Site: brandenburg
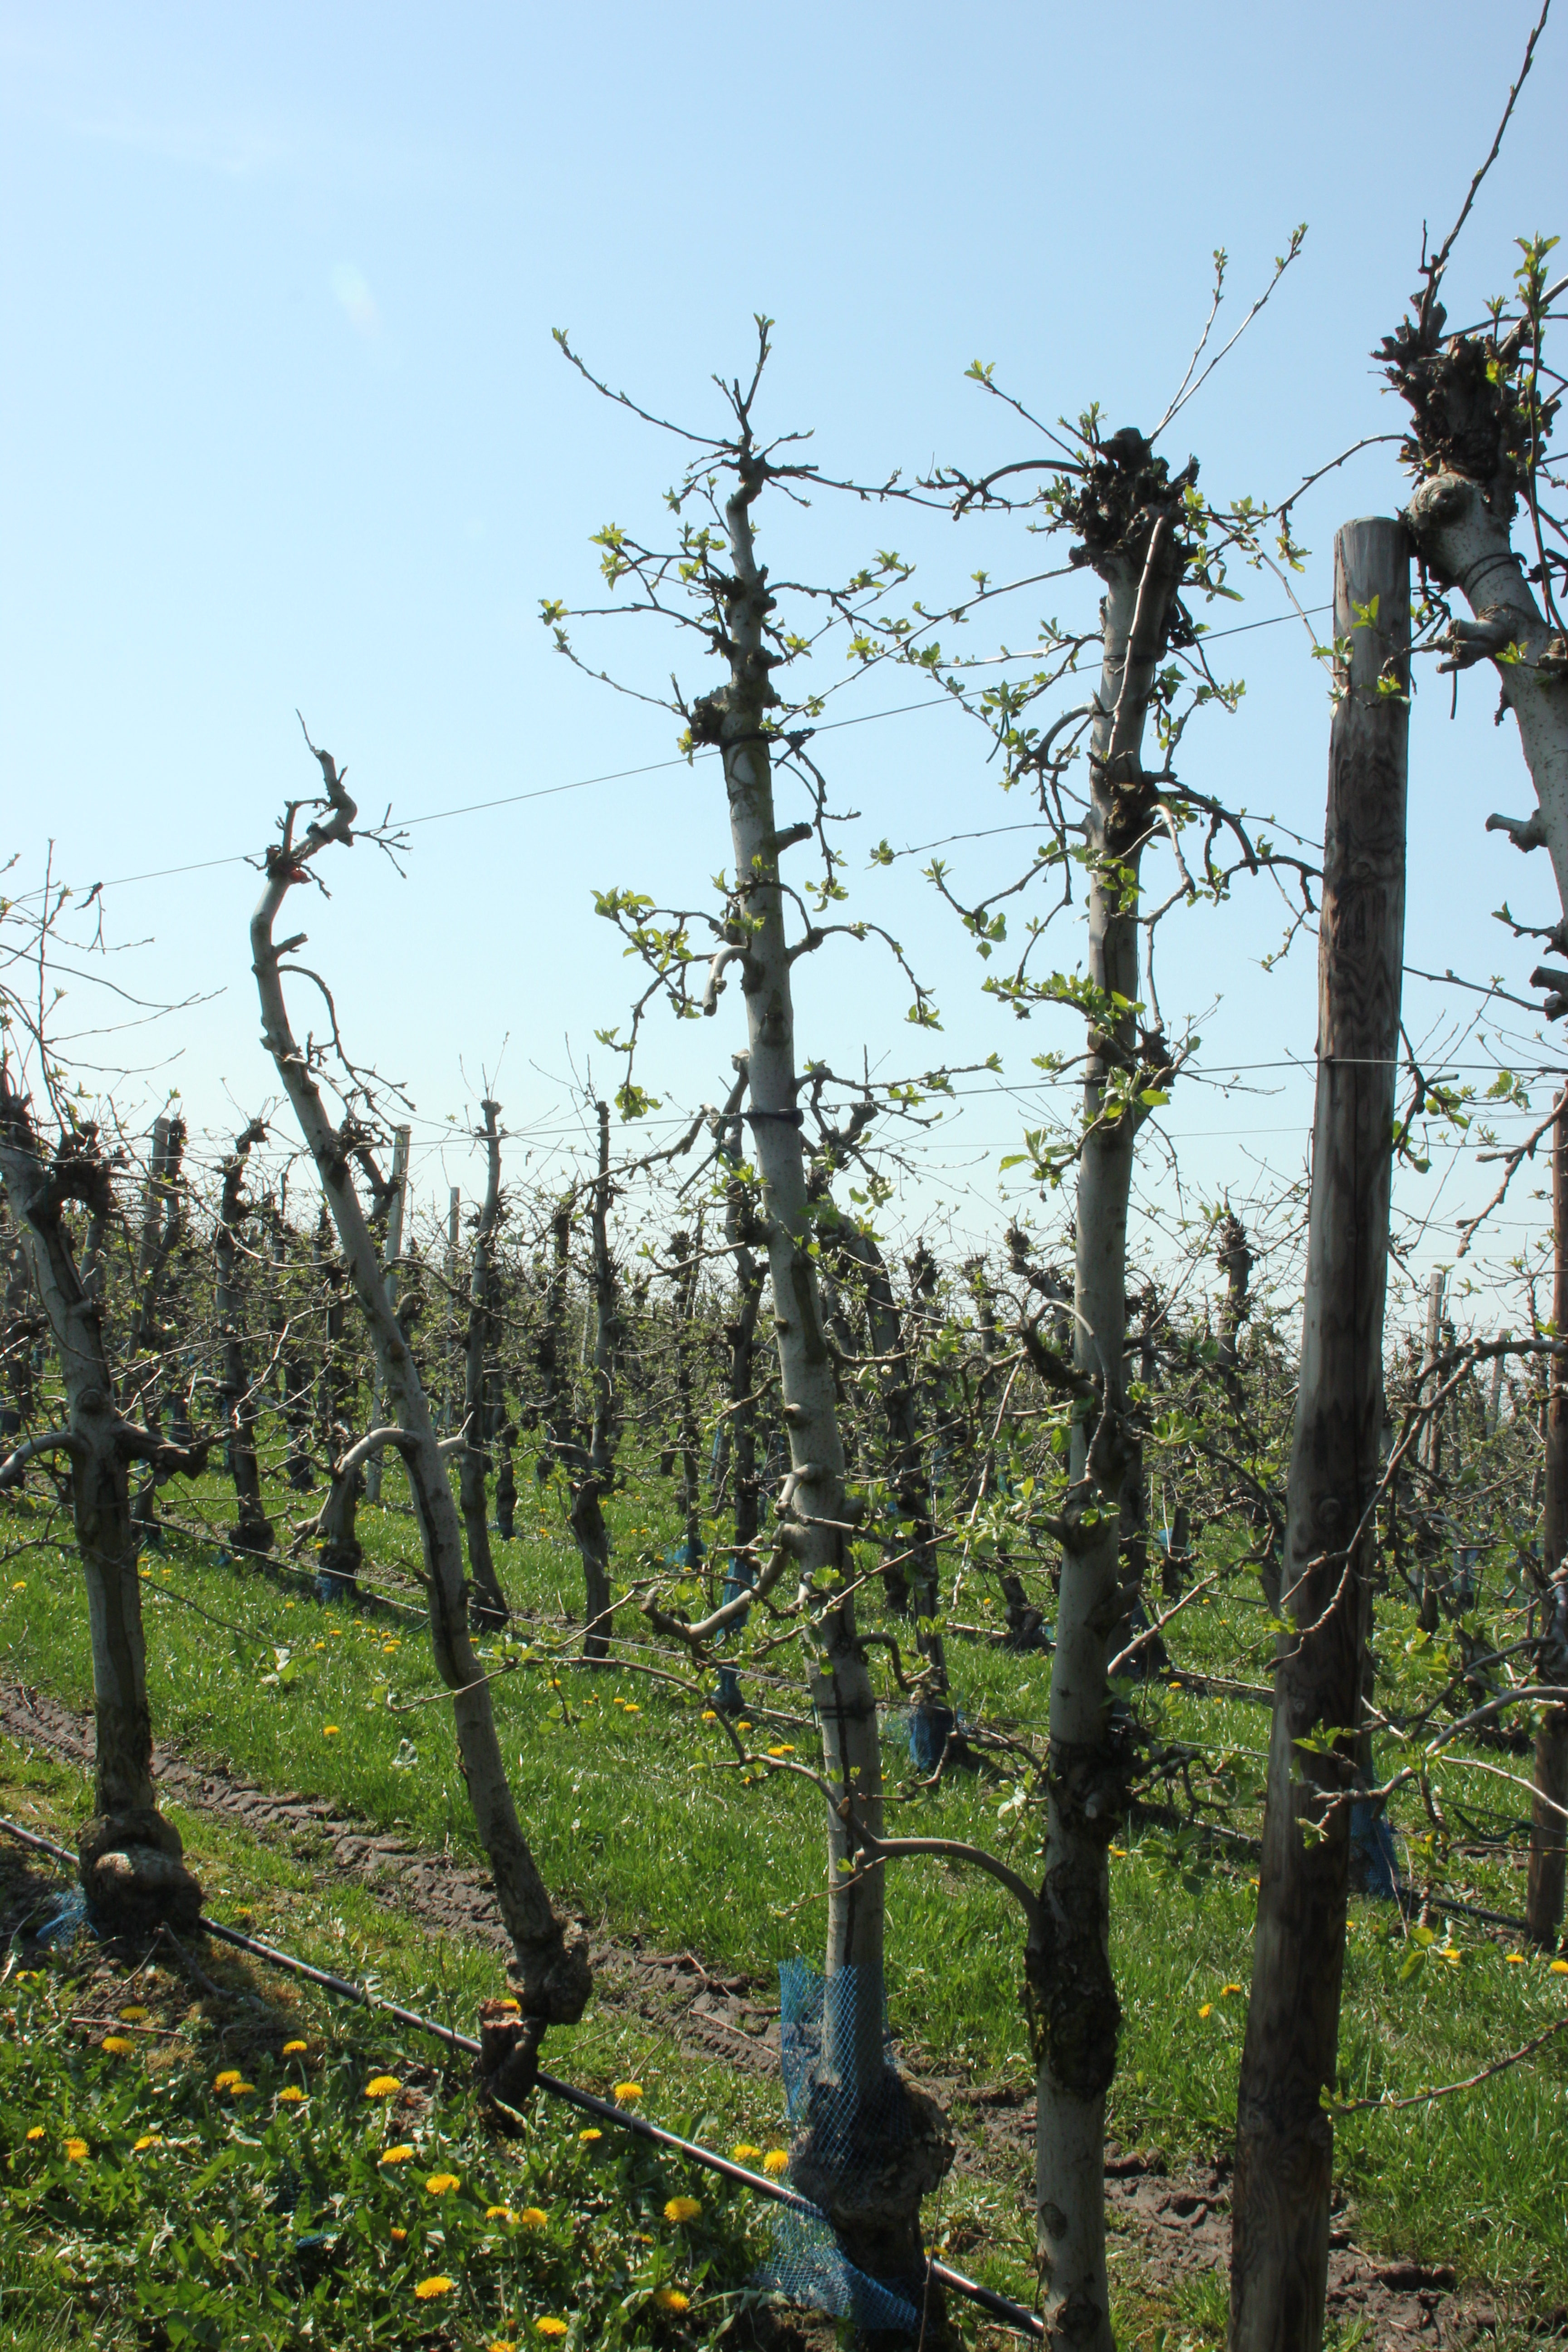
Growth stage (BBCH 56): Inflorescence emergence